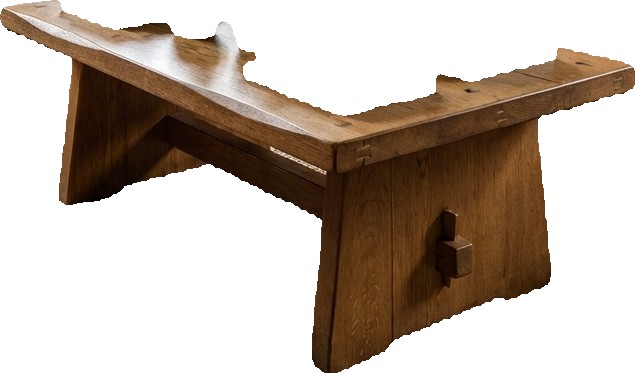
Surface category: table